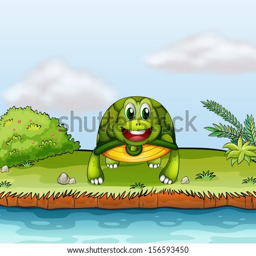
illustration of a turtle at the riverside